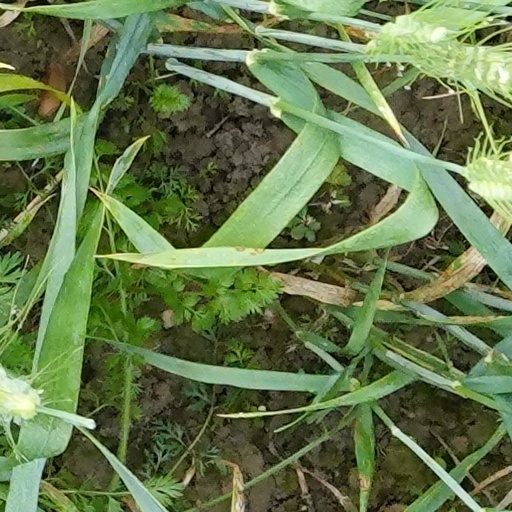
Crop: wheat